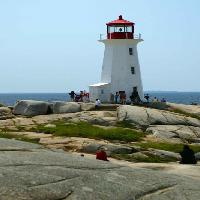
Weather: sun or clear